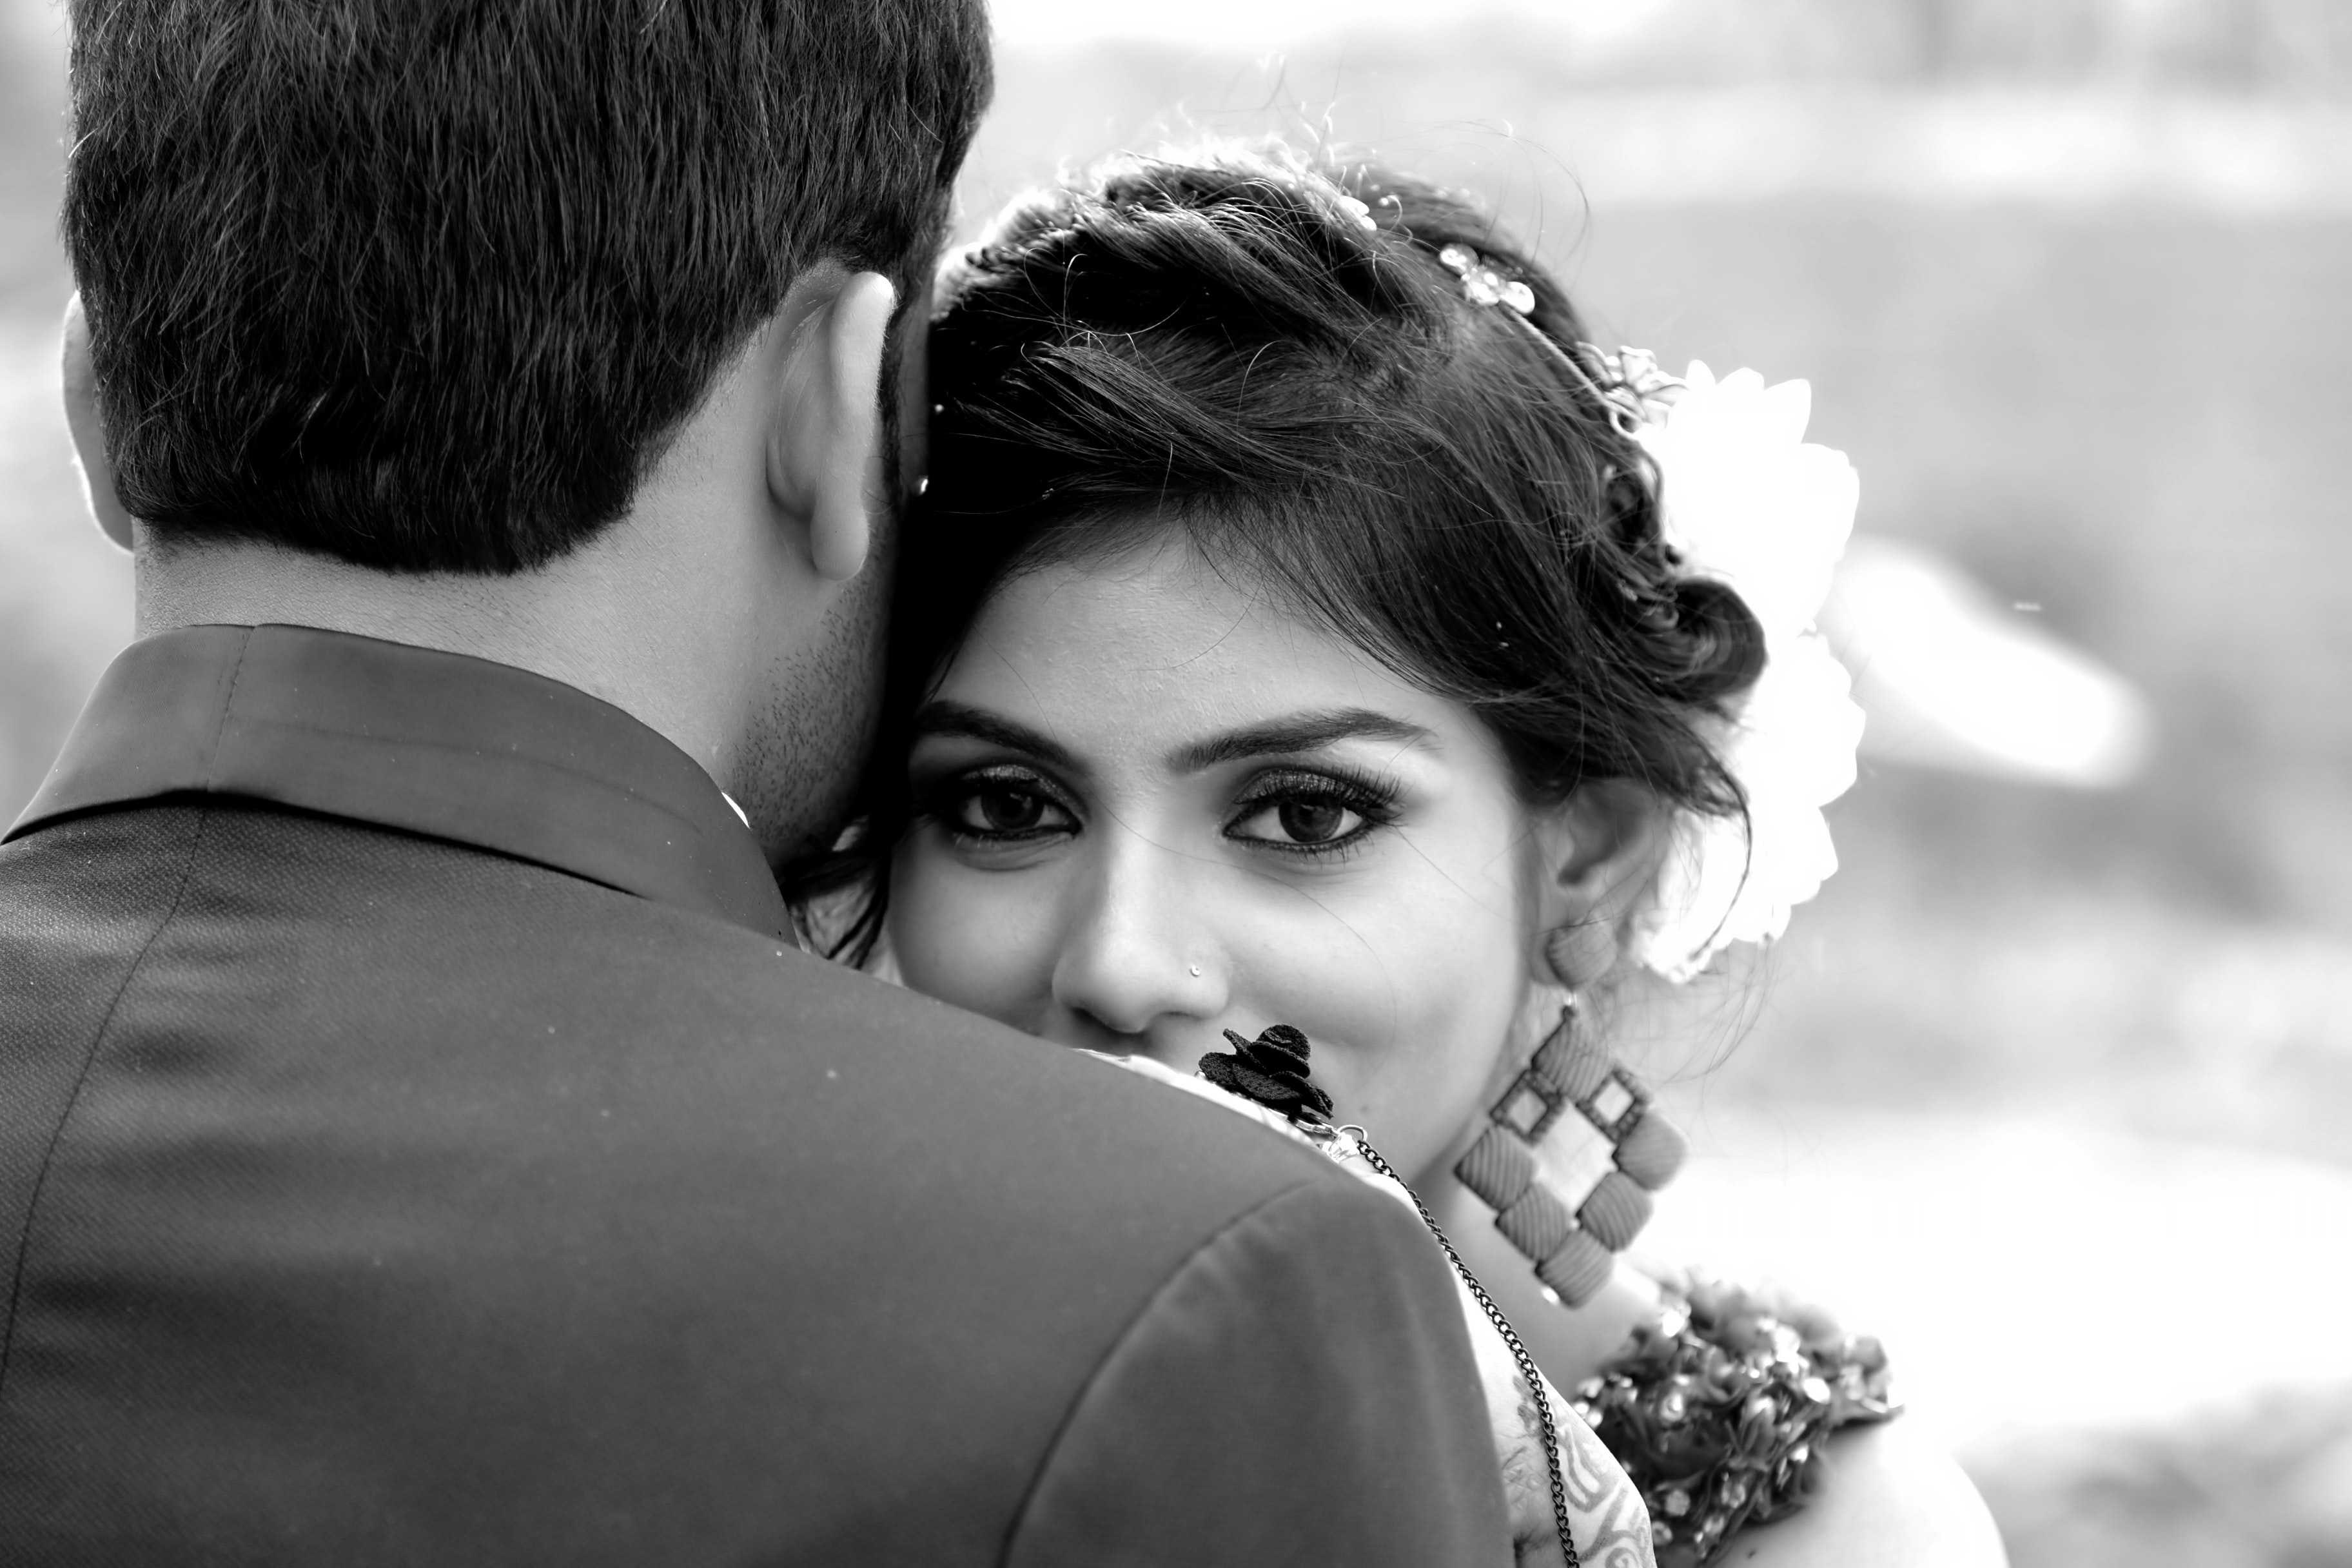
photograph, romance, black and white, monochrome photography, monochrome, bride, love, forehead, photography, interaction, snapshot, ceremony, wedding, eye, smile, happy, formal wear, wedding dress, dress, event, bridal clothing, stock photography, suit, gesture, marriage, flash photography, style, gown, bridal accessory, hug, kiss, veil